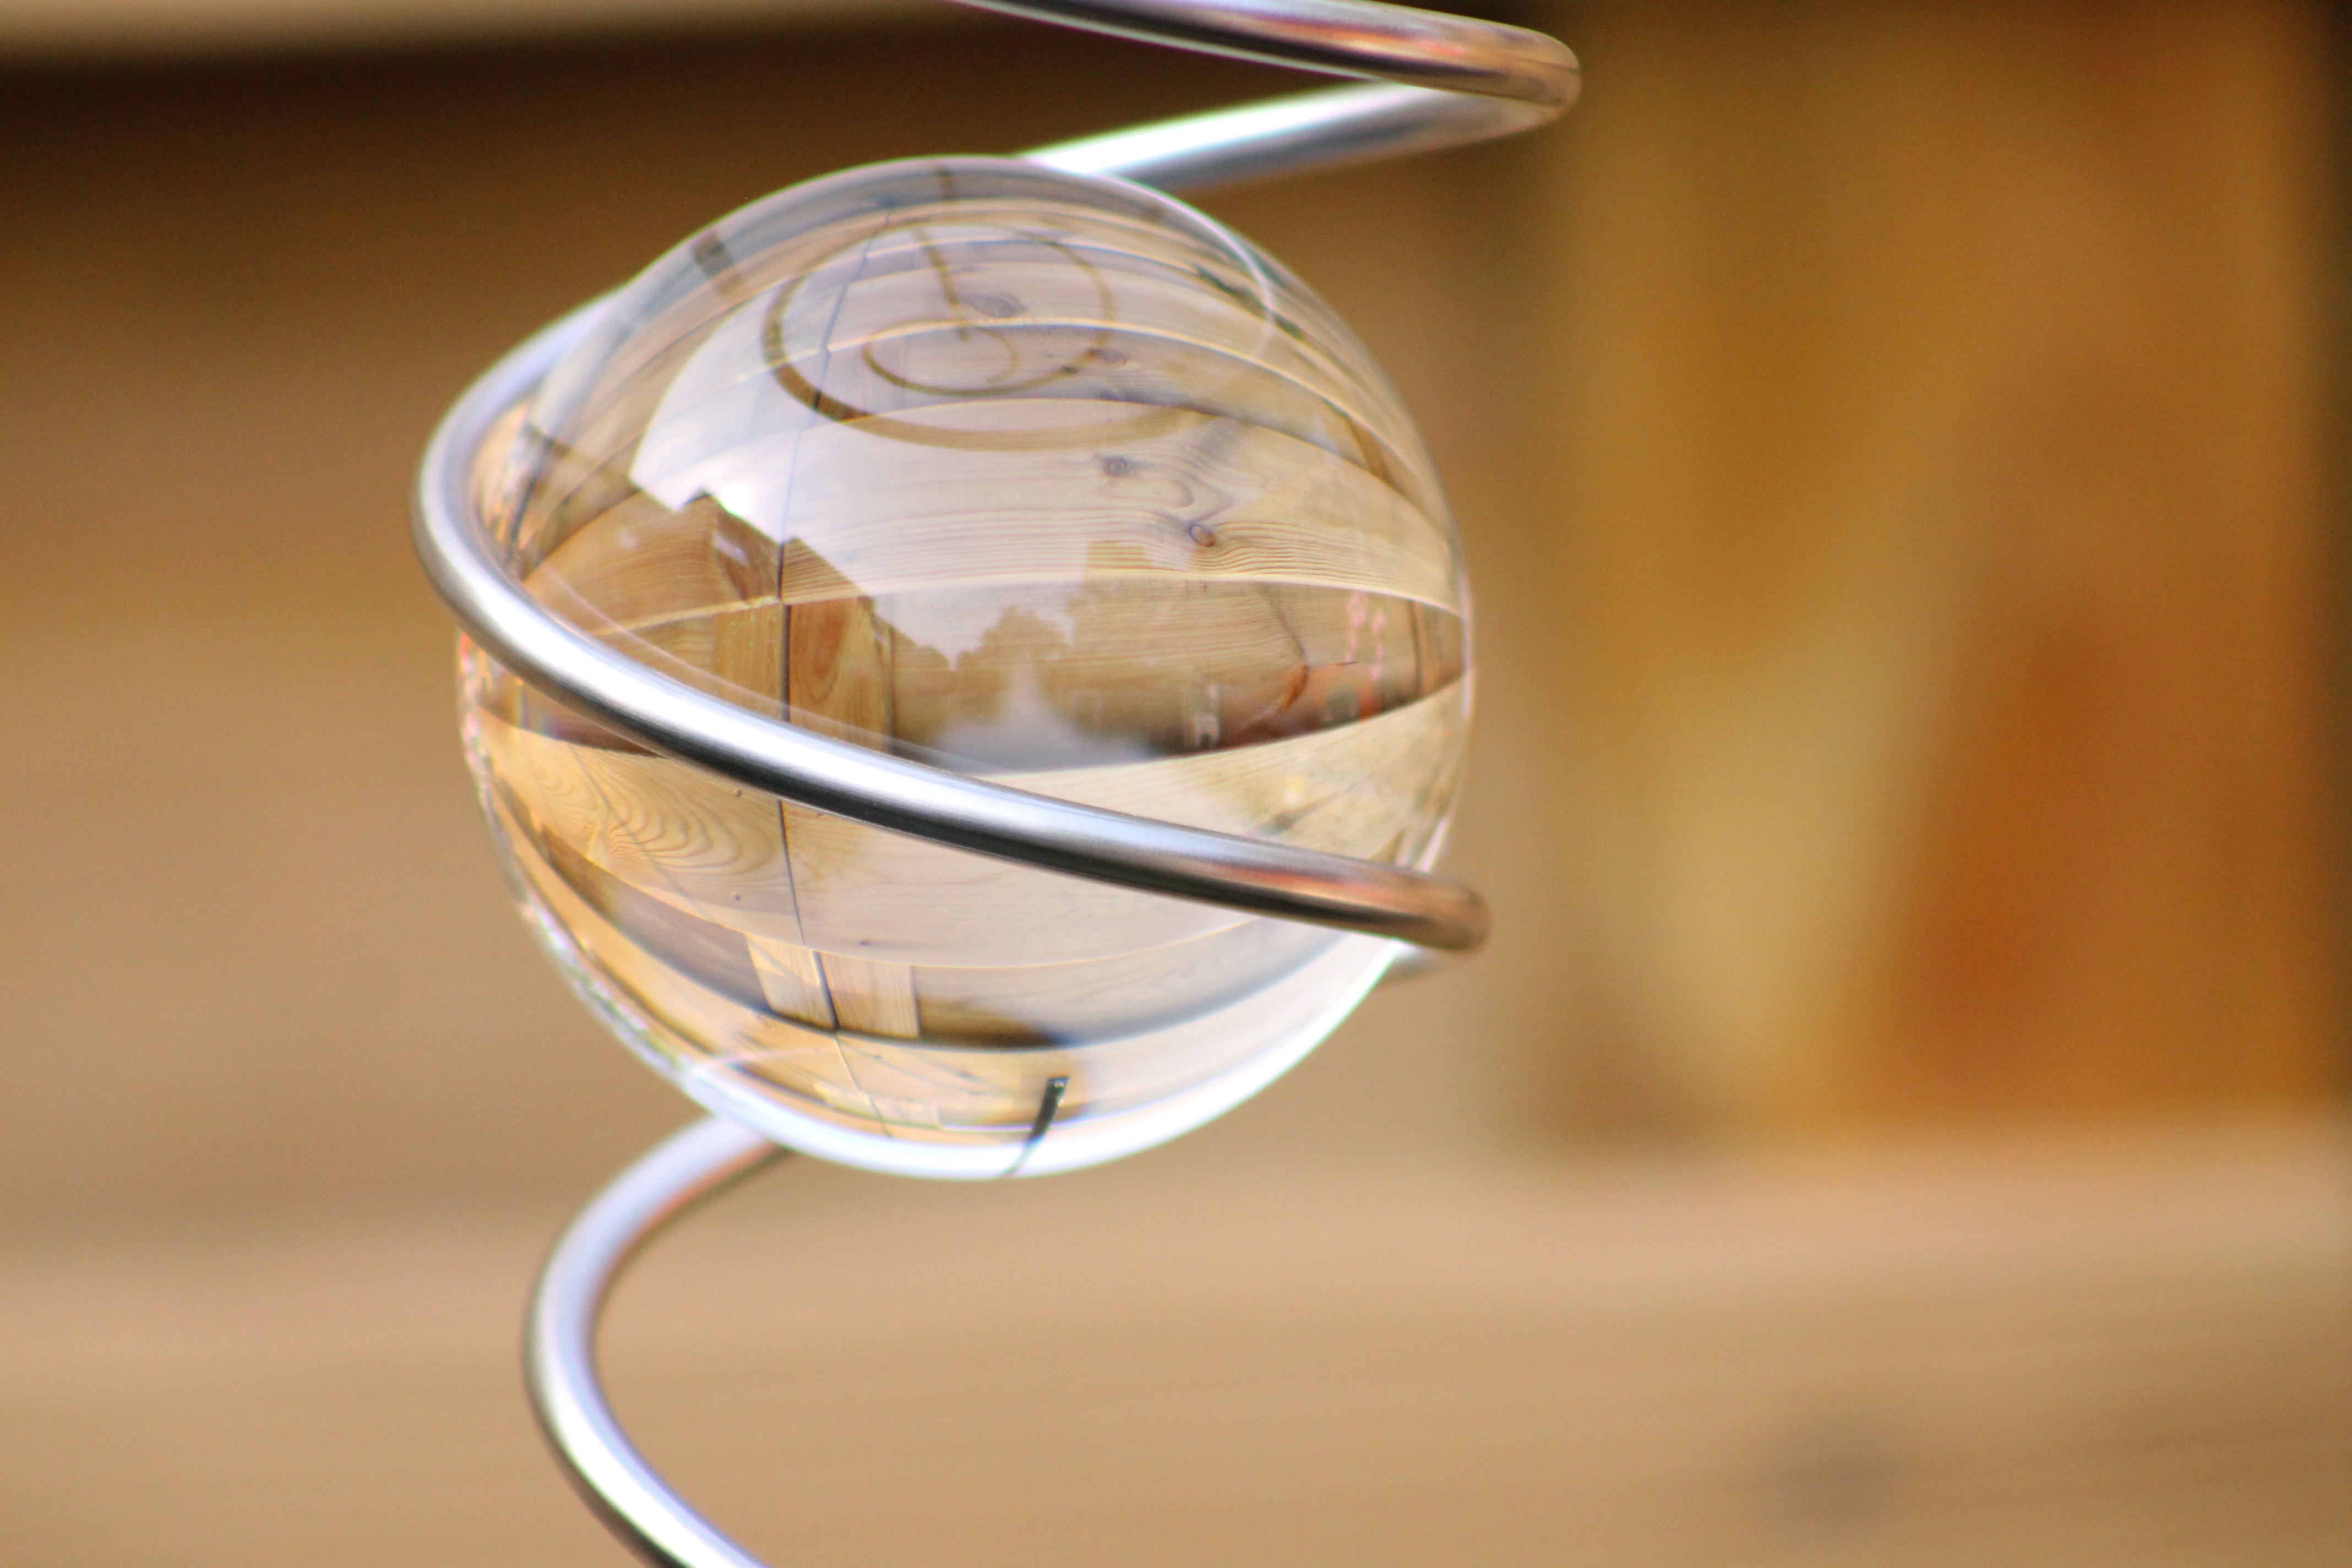
hand, glass, decoration, food, drink, garden, lighting, close up, glass ball, bol